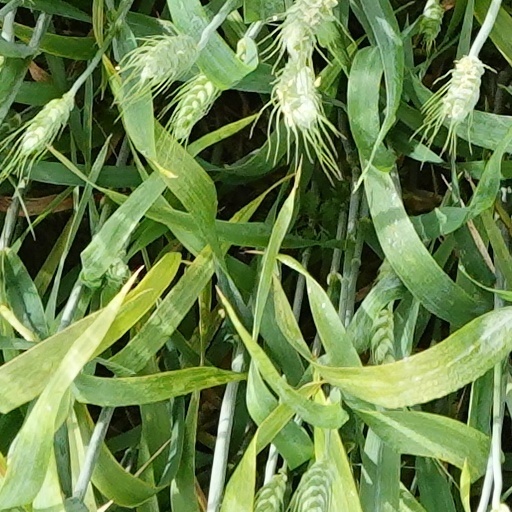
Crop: wheat